Athena

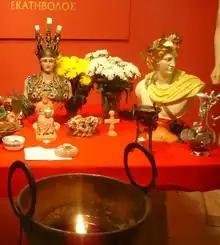
Modern Neopagan Hellenist altar dedicated to Athena and Apollo

According to Pseudo-Apollodorus's "Bibliotheca", Athena advised Argos, the builder of the "Argo", the ship on which the hero Jason and his band of Argonauts sailed, and aided in the ship's construction. According to Pindar's "Thirteenth Olympian Ode", Athena helped the hero Bellerophon tame the winged horse Pegasus by giving him a bit. In Aeschylus's tragedy "Orestes", Athena intervenes to save Orestes from the wrath of the Erinyes and presides over his trial for the murder of his mother Clytemnestra. When half the jury votes to acquit and the other half votes to convict, Athena casts the deciding vote to acquit Orestes and declares that, from then on, whenever a jury is tied, the defendant shall always be acquitted.